Haredi Judaism

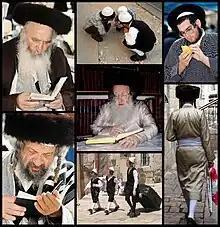
Styles of Haredi dress

Haredi life, like Orthodox Jewish life in general, is very family-centered and ordered. Boys and girls attend separate schools, and proceed to higher Torah study, in a yeshiva or seminary, respectively, starting anywhere between the ages of 13 and 18. A significant proportion of young men remain in yeshiva until their marriage (often arranged). After marriage, many Haredi men continue their Torah studies in a kollel.